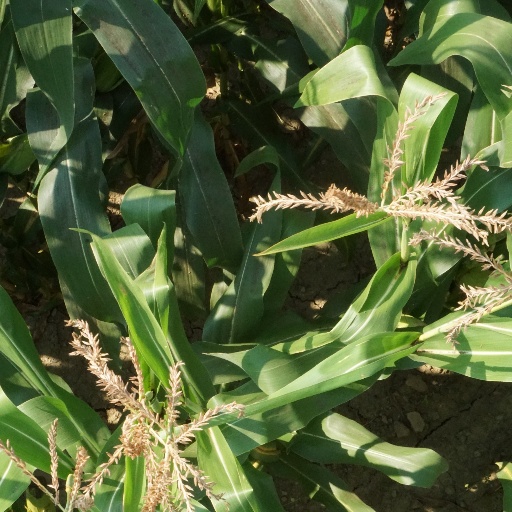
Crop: maize; corn